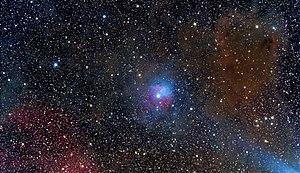
HD 34445 est un système multiplanétaire spectroscopique à raies simples constitué d'une étoile et d'au moins cinq voire six planètes.